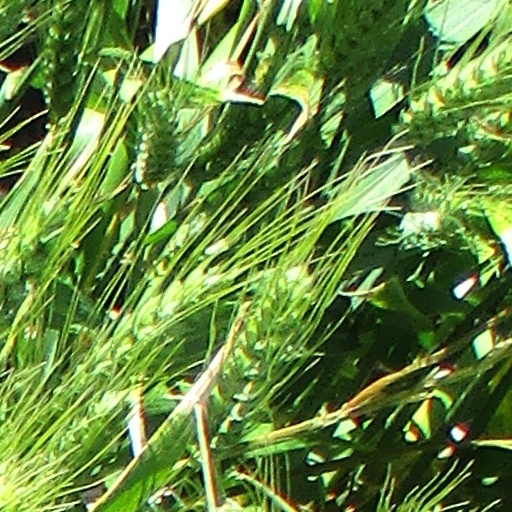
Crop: wheat